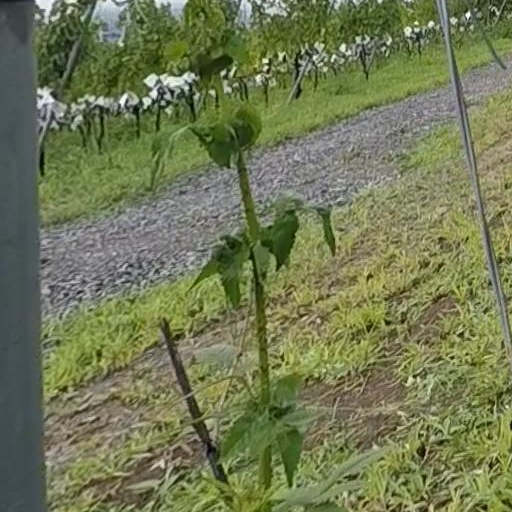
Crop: grape